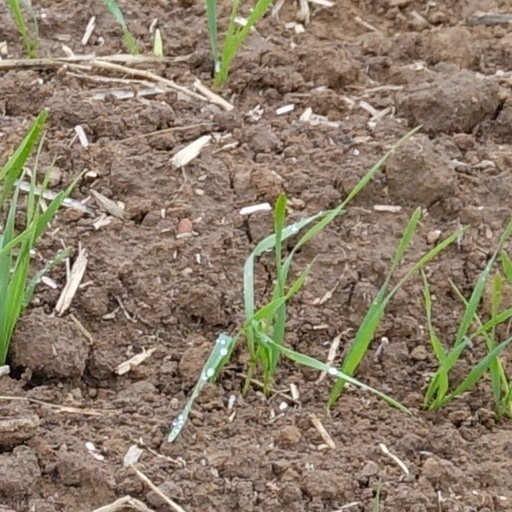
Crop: wheat